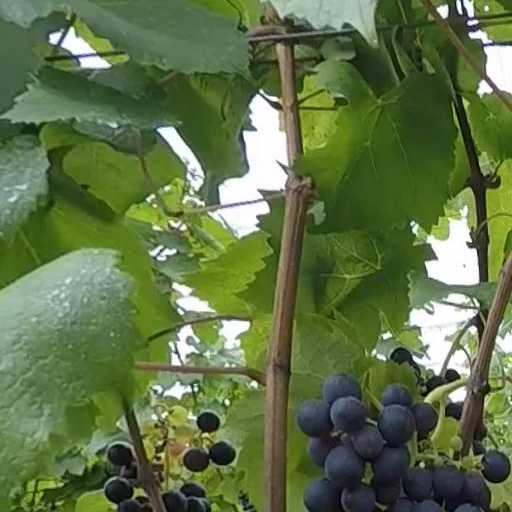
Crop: grape